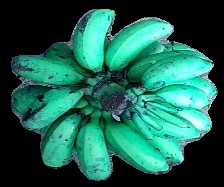
Variety: rasbale
Grade: grade3